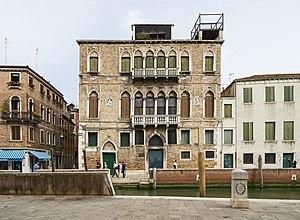
Le Campo San Trovaso est une place de Venise, dans le sestiere de Dorsoduro, contrada San Trovaso.
La famille Nani est une famille patricienne de Venise, mais serait originaire d'Altino.
Le rio di San Trovaso est un canal de Venise dans le sestiere de Dorsoduro.